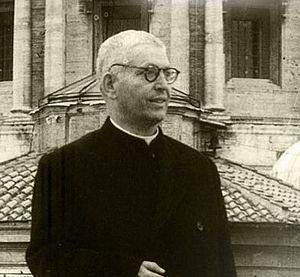
Cette liste de saints concerne les saints, bienheureux, et vénérables reconnus comme tels par l'Église catholique, ayant vécu au XXᵉ siècle. Sur cette période, l'Église a donné comme modèles évangéliques 152 saints et 2 038 bienheureux.
Joaquim Alves Brás, était un prêtre catholique portugais.